Roman roads in Britannia

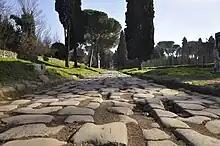
The Via Appia, near Rome, the oldest major Roman route in Italy, opened 312 BC

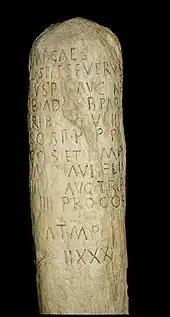
A Roman milestone from St Margarethen, Austria, dedicated in 201 to the Emperor Septimius Severus (ruled 193–212)

The earliest roads, built in the first phase of Roman occupation (the Julio-Claudian period, AD 43–68), connected London with the ports used in the invasion (Chichester and Richborough), and with the earlier legionary bases at Colchester, Lincoln ("Lindum"), Wroxeter ("Viroconium"), Gloucester and Exeter. The Fosse Way, from Exeter to Lincoln, was also built at this time to connect these bases with each other, marking the effective boundary of the early Roman province.